San Diego Stadium

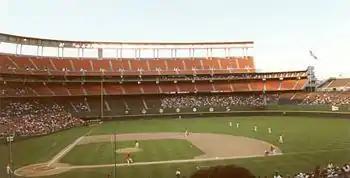
A Padres game at San Diego Jack Murphy Stadium in 1990, before upper deck expansion.

From their inception in 1969 until the end of 2003, when they moved into Petco Park in the downtown area, the National League's San Diego Padres called the stadium home.